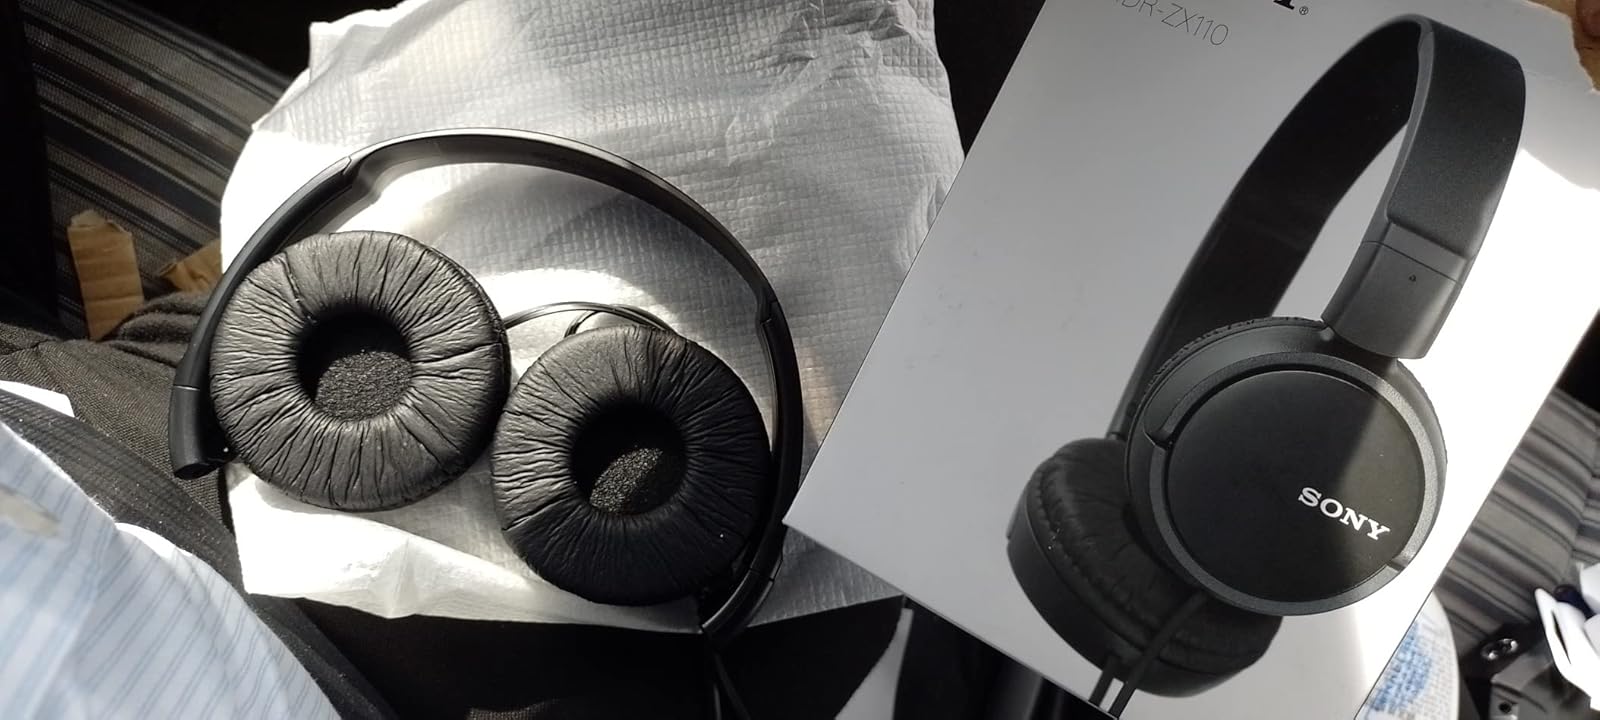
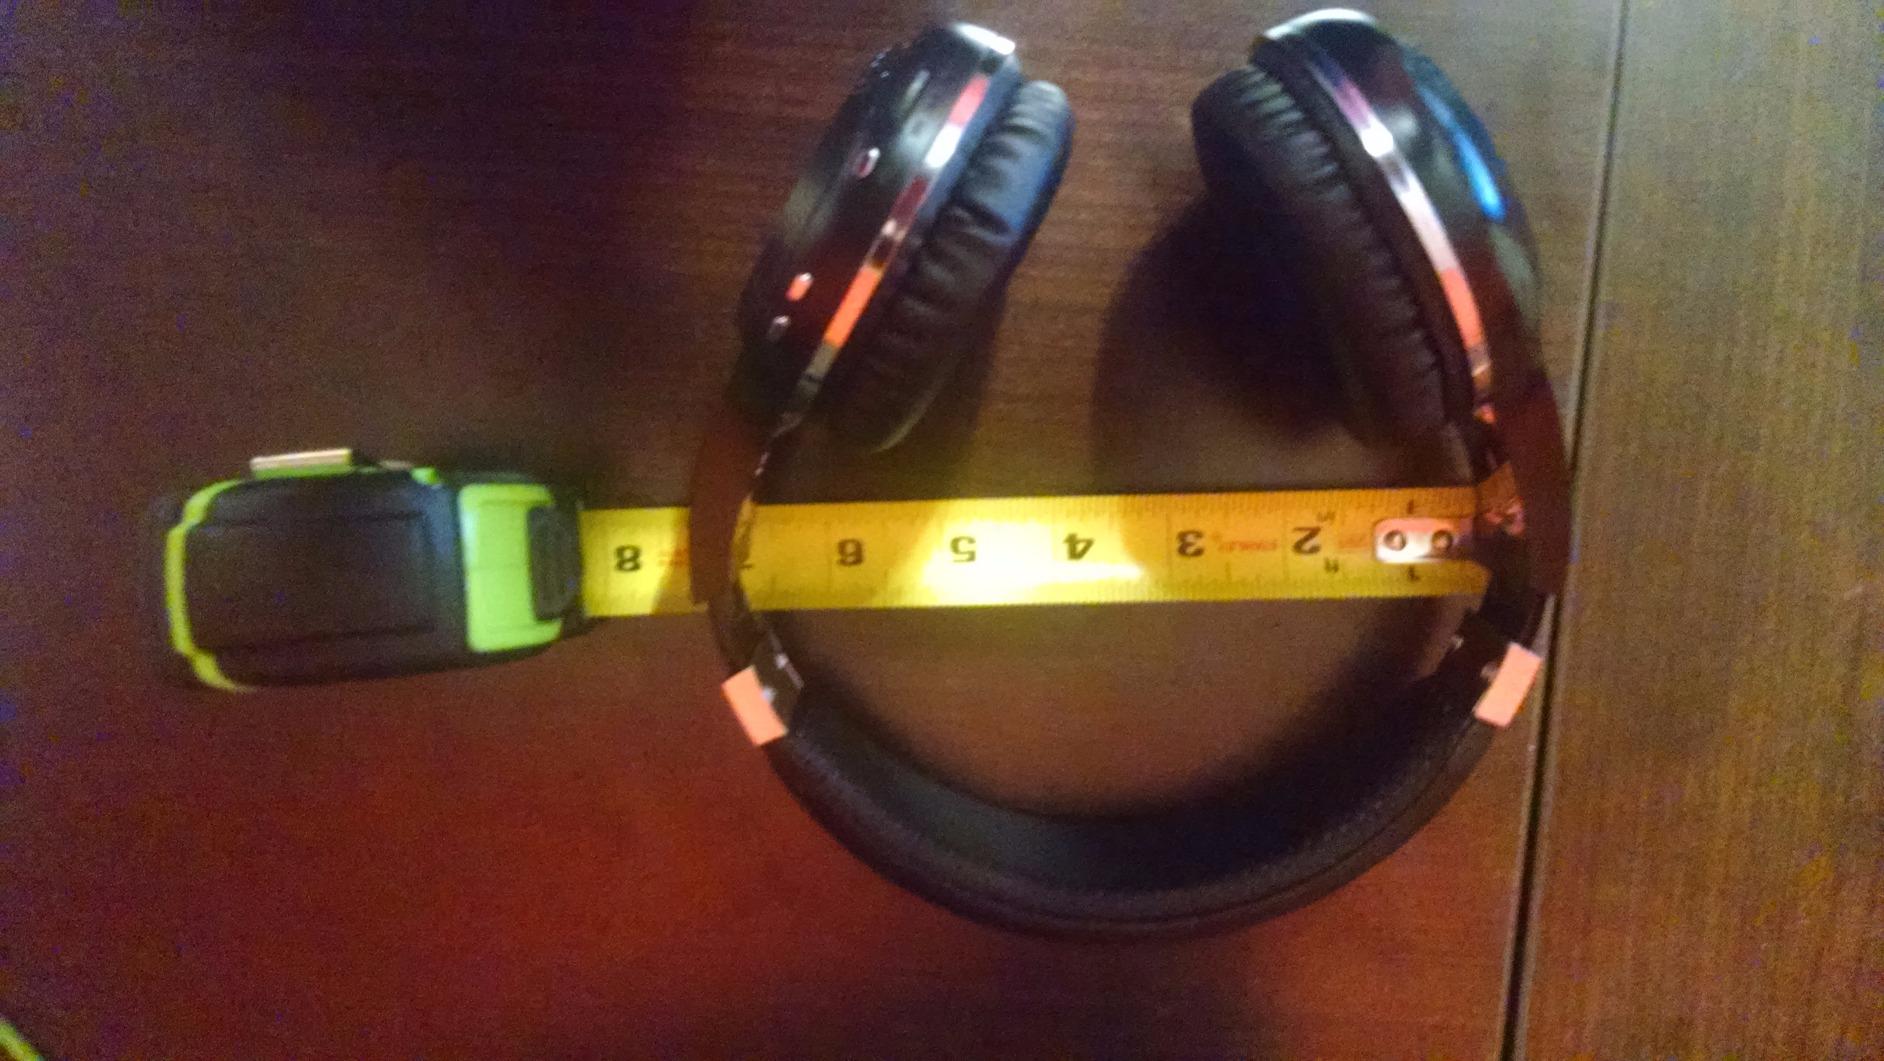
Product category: headphones
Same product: no